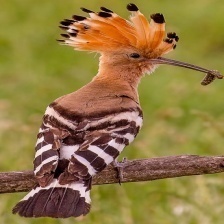
Species: HOOPOES
Scientific name: UPUPIDAE